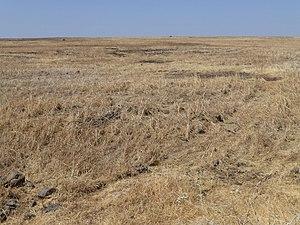
Traversée du Parc national de Yangudi Rassa (région Afar, Ethiopie)